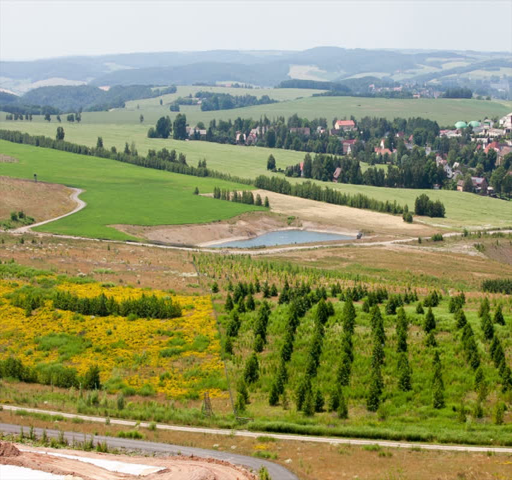
landscape with a bird 's eye view